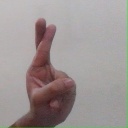
अक्षर: र